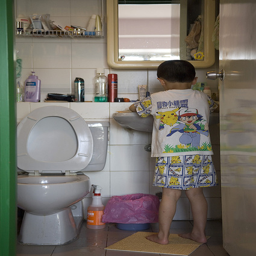
A young boy standing in front of a sink next to a toilet.
A YOUNG KID IS WASHING HIS HANDS IN THE BATHROOM
a little boy washing his hands after going to the bathroom
A child washes his hands is a small bathroom.
A little boy standing at a bathroom sink.